2nd Kent Artillery Volunteers

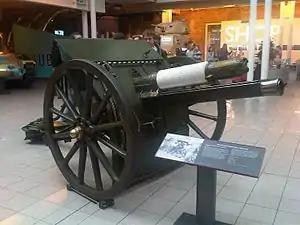
18-pounder Mk II field gun at the Imperial War Museum.

In August 1915 the 36th (Ulster) Division was being readied for service. Its infantry were largely drawn from the Ulster Volunteers and had already received weapons training before the war; the artillery however were newly raised Londoners, and the drivers were still being taught to mount and dismount from wooden horses. The 1st London Divisional Artillery was therefore attached to the Ulster Division until its own gunners were ready for active service, as was part of 10th (Irish) Division's artillery, which had not gone overseas with its parent division. The 1/IV London Brigade moved to Bordon Camp in September where it was re-equipped with modern 4.5-inch howitzers and was joined by B and C Batteries of LVII (Howitzer) Bde from 10th Division. It accompanied the Ulster Division to France, landing at Le Havre on 4 October 1915, and was in the Line by the middle of the month.